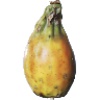
Label: Cactus fruit 1